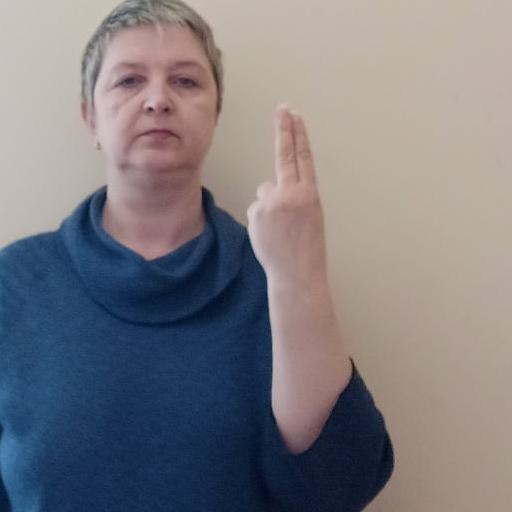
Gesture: two_up_inverted